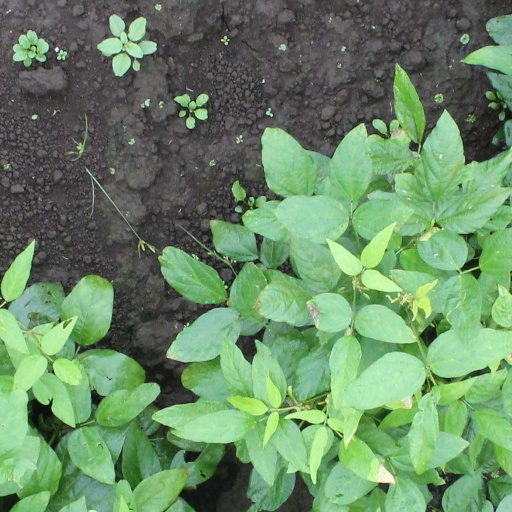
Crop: soybean